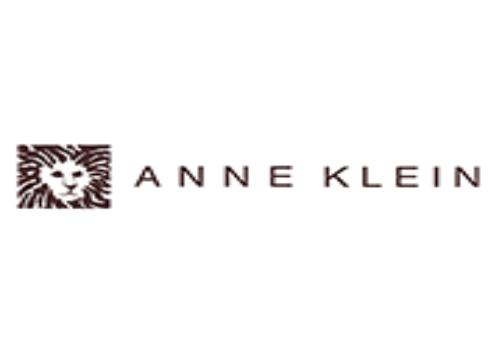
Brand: Anne Klein
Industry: Clothes